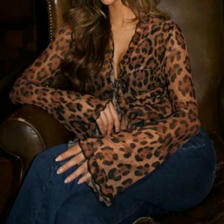
Label: Modal